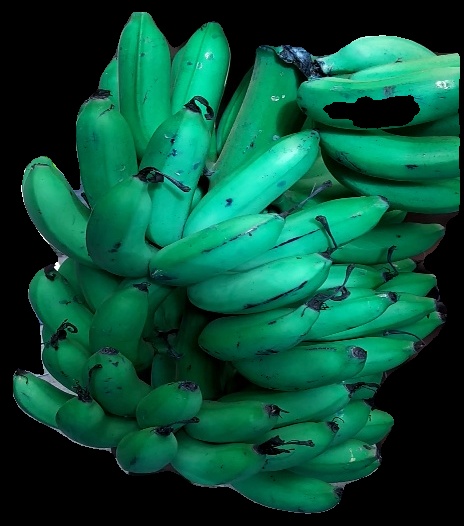
Variety: rasbale
Grade: grade1